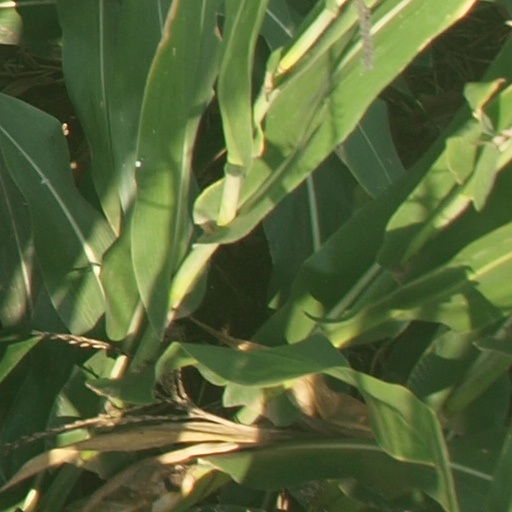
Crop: maize; corn